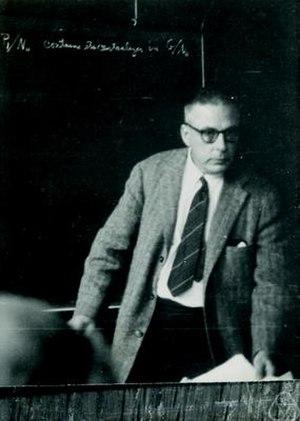
Marshall Hall, Jr. est un mathématicien américain qui a apporté des contributions importantes à la théorie des groupes et à la combinatoire.